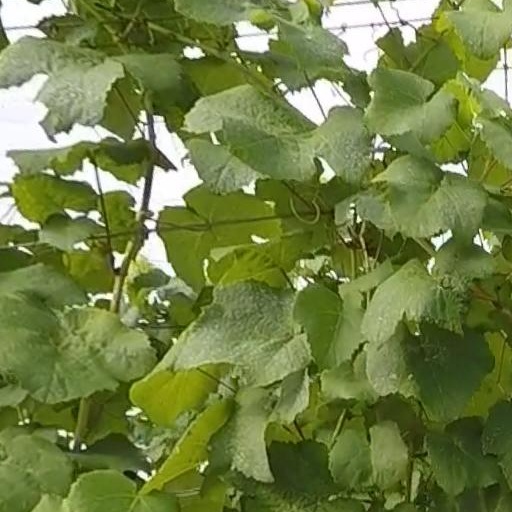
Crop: grape